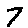
Label: 7